Blair, Nebraska

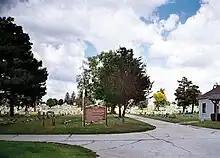
Entrance to Blair Cemetery 2007

Of the 2,871 households 33.9% had children under the age of 18 living with them, 52.8% were married couples living together, 10.1% had a female householder with no husband present, and 34.1% were non-families. 29.1% of households were one person and 14.4% were one person aged 65 or older. The average household size was 2.43 and the average family size was 3.02.